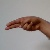
The image shows a hand gesture representing the letter 'H' in Indian Sign Language.